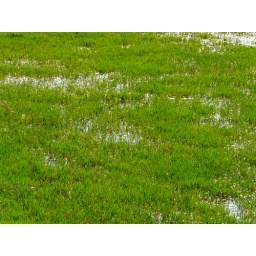
Green grass in the water